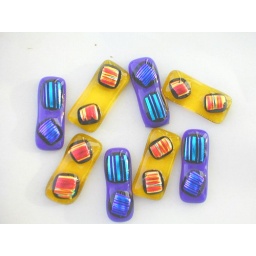
Fused Glass cabochons in blue and yellow with dichroics